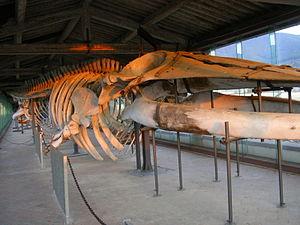
La Certosa di Pisa est un ancien monastère chartreux. Le bâtiment accueille en 2013 le Museo di storia naturale e del territorio dell'Università di Pisa. Cette chartreuse se situe dans la comune de Calci, à environ 10 km à l'Est de Pise en Toscane.